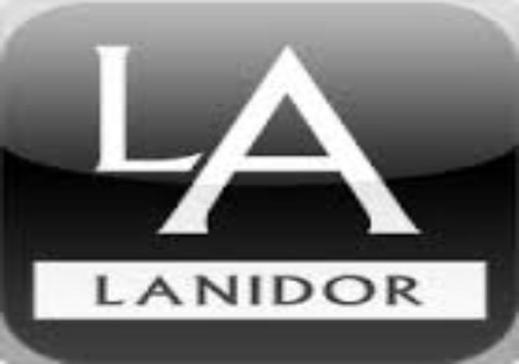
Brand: lanidor
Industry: Clothes